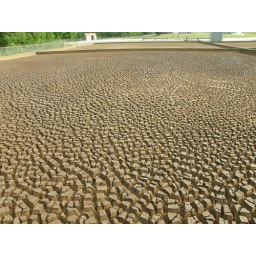
Sludge drying out in a water plant drying bed.